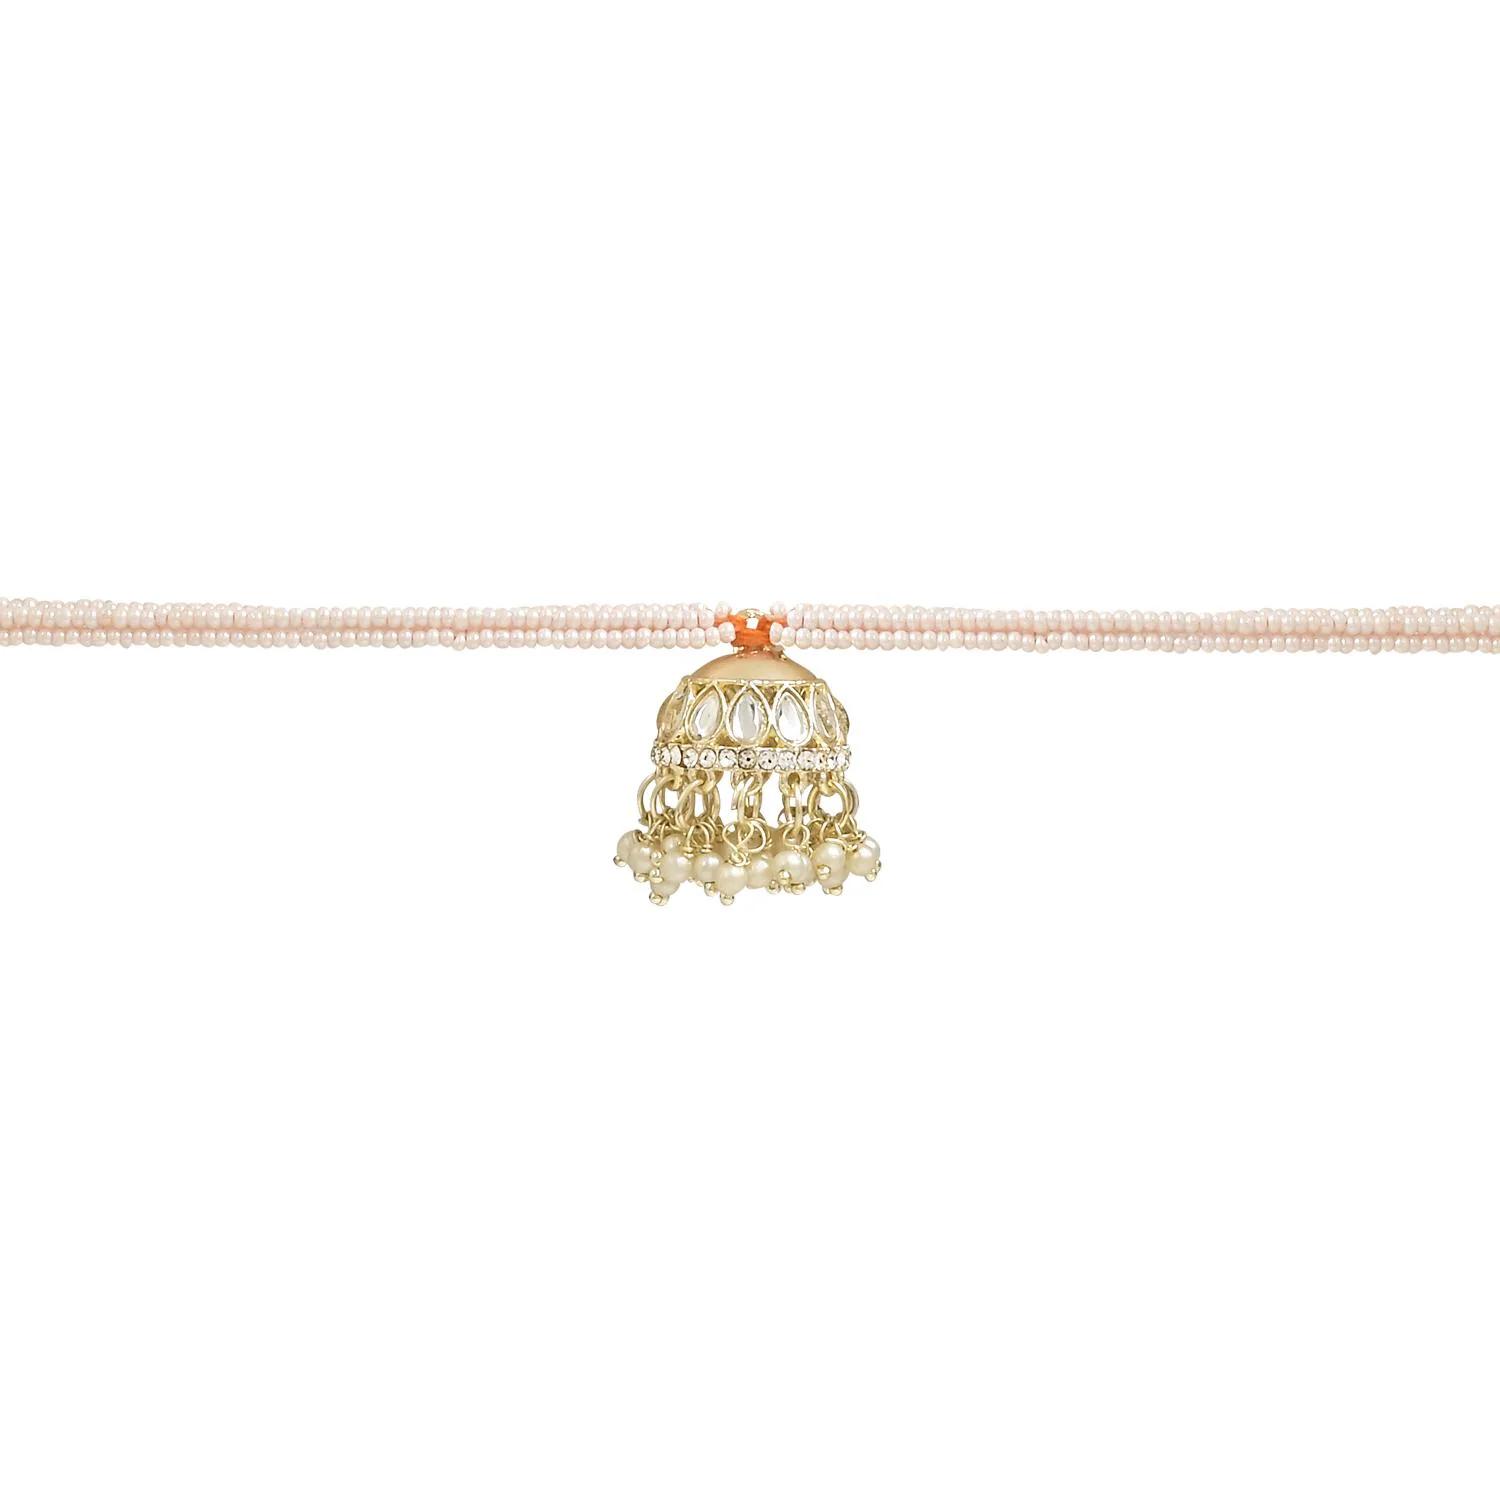
I Jewels Rakshabhandhan Special Kundan Studded Bhaiya Bhabhi Pearl Hanging Lumba Rakhi Combo Set With Roli Chawal (R114W-CO)
Type: Rakhis
Brand: I Jewels
Price: Rs. 399
 Stone studded pearl Bhai-Bhabhi Rakhi is a special type of Rakhi that is designed to be tied on the wrists of both the brother and sister-in-law (Bhai-Bhabhi) during the festival of Raksha Bandhan. It symbolizes the bond between the brother, sister-in-law, and the celebration of their relationship. This type of Rakhi typically features a combination of stones and pearls in its design. Rakhi. Pearls, known for their elegance and beauty, are also incorporated into the Rakhi. The stone-studded pearl Bhai-Bhabhi Rakhi is usually designed in a matching set, with a Rakhi for the brother and a slightly more elaborate one for the sister-in-law. The brother's Rakhi is traditionally simpler in design compared to the sister-in-law's Rakhi. Both Rakhis, however, share a similar theme and complement each other.
Features: QUALITY: The rakhi set is made of high-quality materials to ensure durability and longevity. The pearls, threads, and other decorative elements are carefully selected to create a beautiful and long-lasting rakhi., Design : The Rakhi set features a stunning design with Kundan stones, known for their intricate craftsmanship and elegant appeal. The Kundan embellishments add a touch of traditional charm and opulence to the Rakhis., Express Your Love and Strengthen the Bond : Send a Beautiful Rakhi to Your Brother and Bhabhi, Promising a Growing Bond with Each Passing Moment.\
Included: 1 Rakhi 1 Lumba